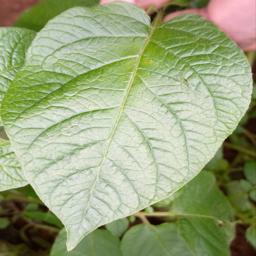
Etiqueta: Sana